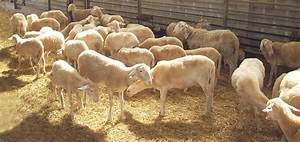
Label: sheep